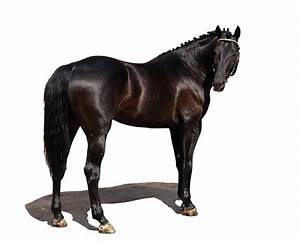
Label: horse